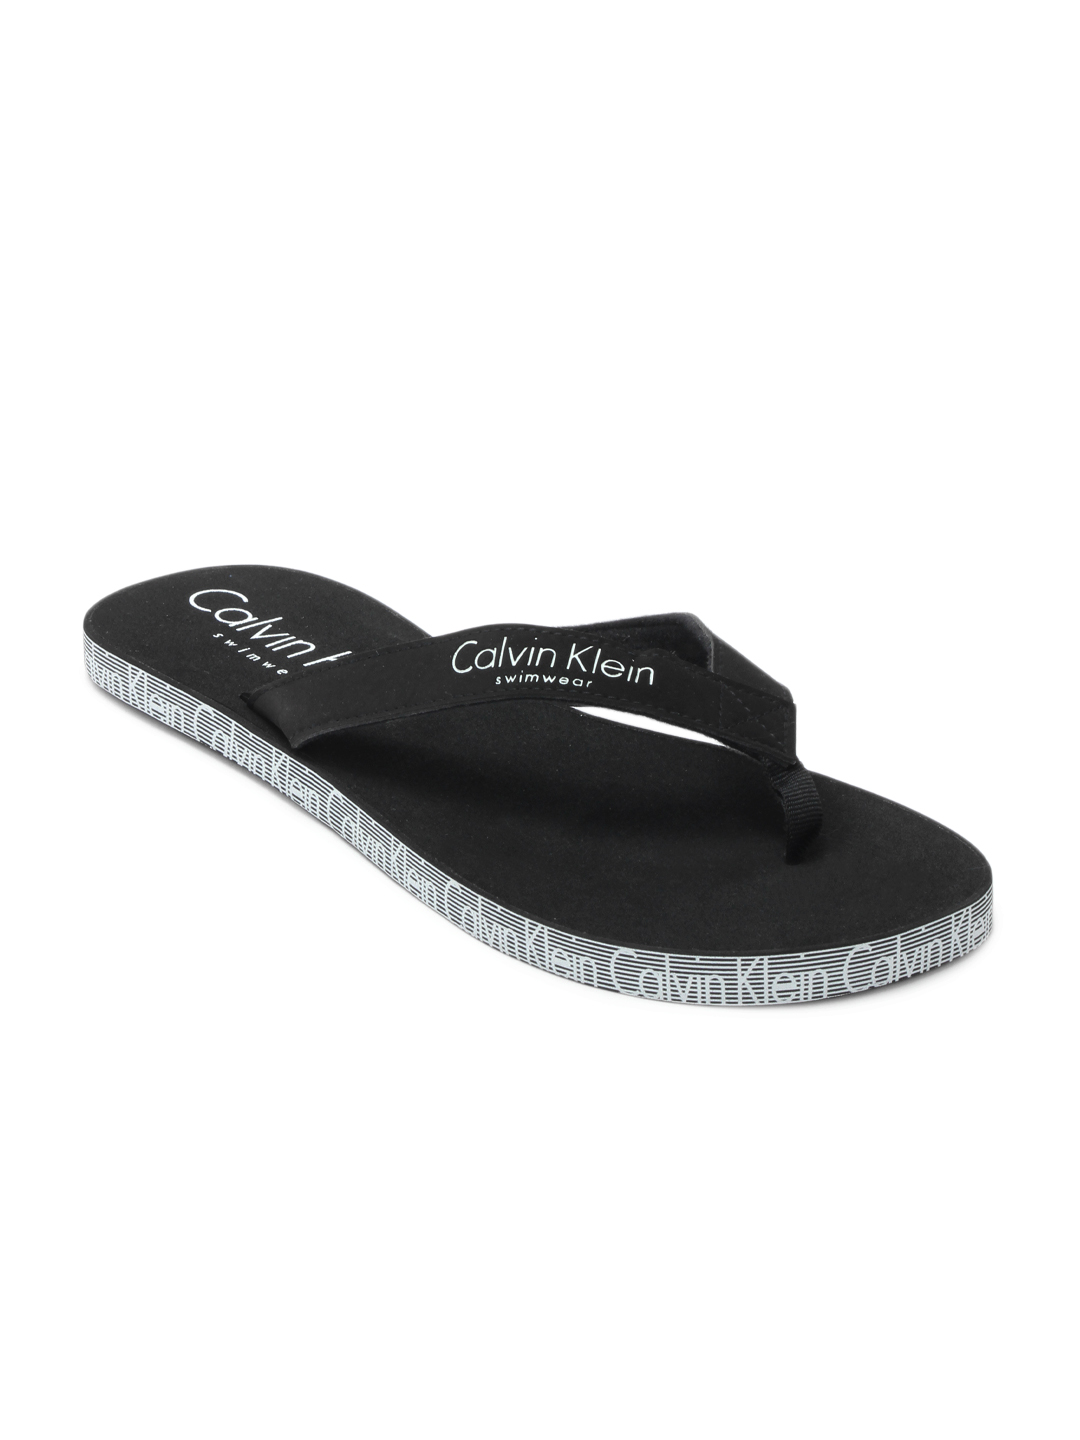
Calvin Klein Men Black Flip Flops
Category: Footwear / Flip Flops / Flip Flops
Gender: Men
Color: Black
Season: Fall 2012
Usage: Casual